Khanyi Dhlomo

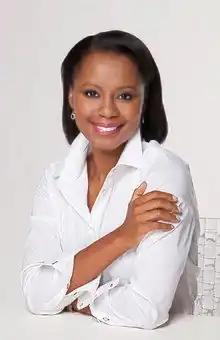
Khanyi Dhlomo in 2014

Dhlomo was born in Umlazi, KwaZulu-Natal, the daughter of Oscar Dhlomo. She went to school at Durban Girls' College, in Durban. While there, she won the Thandi Face Cover Girl competition at the age of 16, which sparked her interest in media.